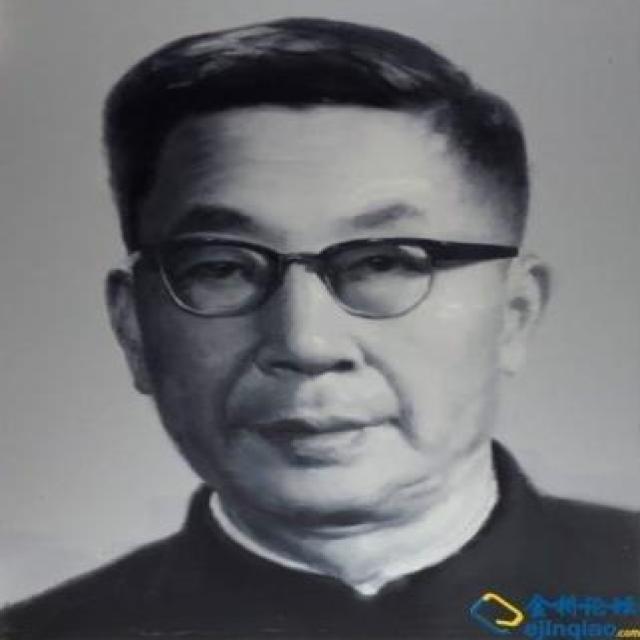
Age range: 65+